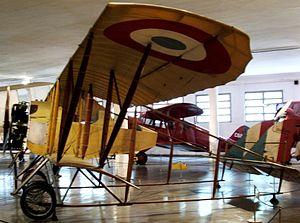
Le Caudron G.3 était un monomoteur français biplan construit par Caudron et intensivement utilisé pendant la Première Guerre mondiale comme appareil de reconnaissance et d'entraînement. Vis-à-vis de ses concurrents, il avait une meilleure vitesse ascensionnelle, et était considéré comme particulièrement adapté aux terrains montagneux.